Richard Guyon

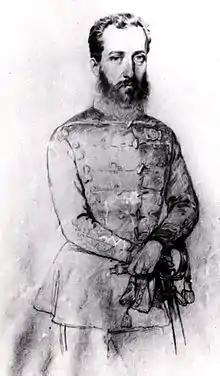

Richard de Beaufré comte de Guyon (1813 – 12 October 1856) was a British-born Hungarian soldier, general in the Hungarian revolutionary army and Ottoman pasha (Kurshid Pasha).